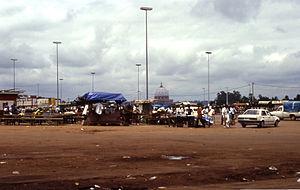
Yamoussoukro est la capitale officielle de la Côte d'Ivoire depuis 1983, date de son transfert, bien que la plupart des institutions politiques et administratives nationales siègent à Abidjan, capitale économique du pays et ancienne capitale officielle. Cette ville ivoirienne planifiée a une population estimée en 2010 à 300 000 habitants, dans la région des Lacs, et se situe à 240 kilomètres au nord d'Abidjan.
Cet article dresse une liste des villes ivoiriennes les plus peuplées.